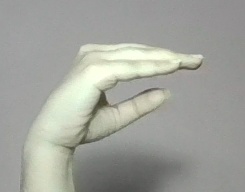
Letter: jeem